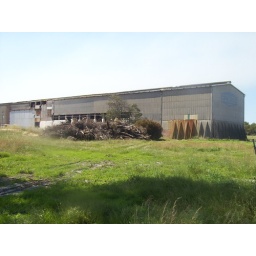
The old Cresco feriliser plant in Bassendean. A massive building currently in the process of being decontaminated and demolished.